Abronia macrocarpa

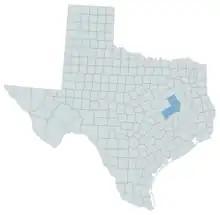
Abronia macrocarpa range

Abronia macrocarpa, also known as the large-fruited sand verbena or large-fruit sand verbena, is a rare species of flowering plant in the four o'clock family (Nyctaginaceae). It is endemic to post oak savannas in three counties of eastern Texas.